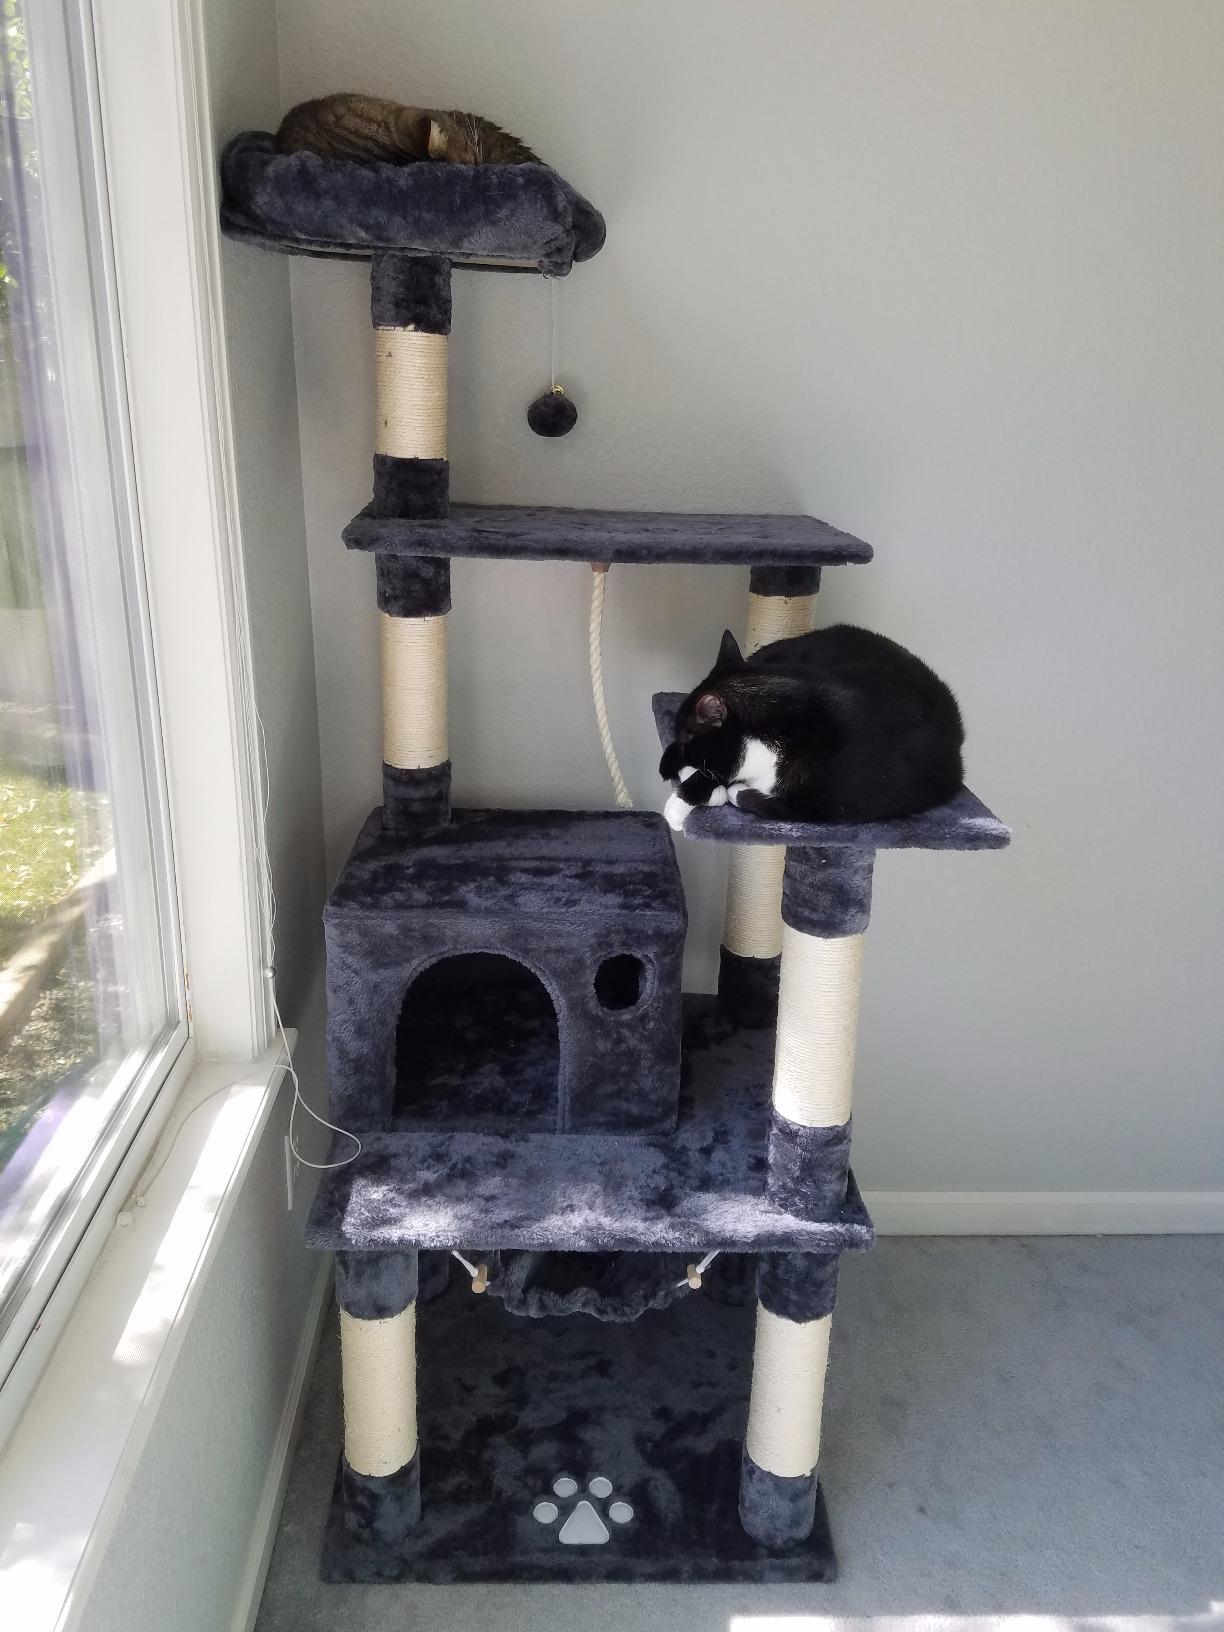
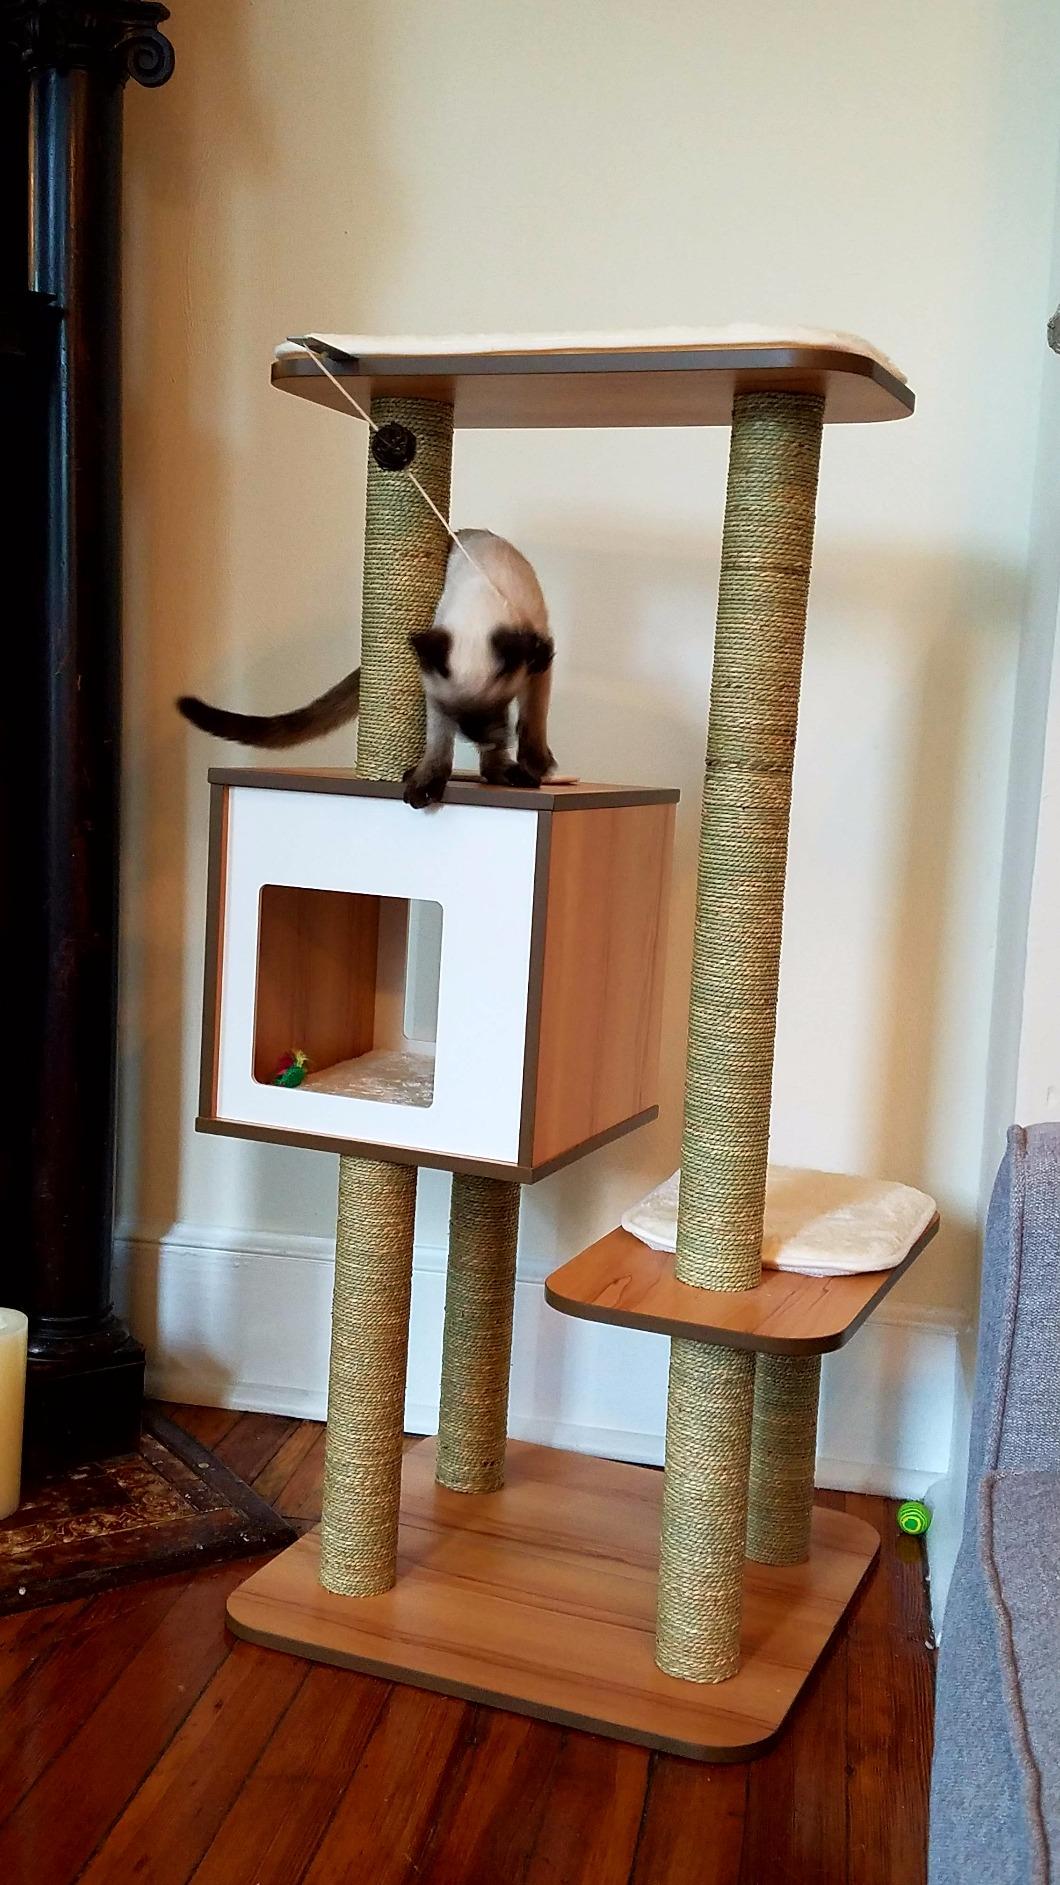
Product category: items_cat tree
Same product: no